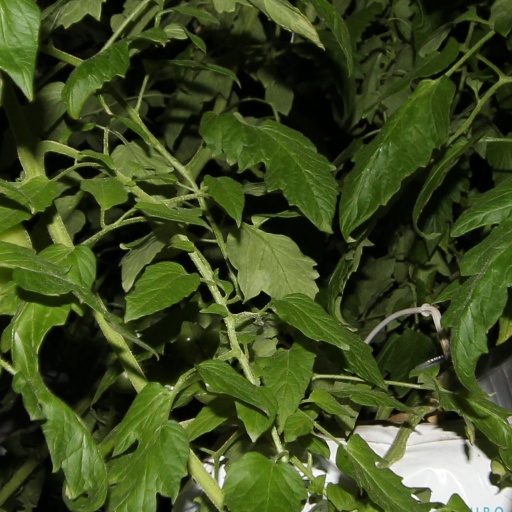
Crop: tomato